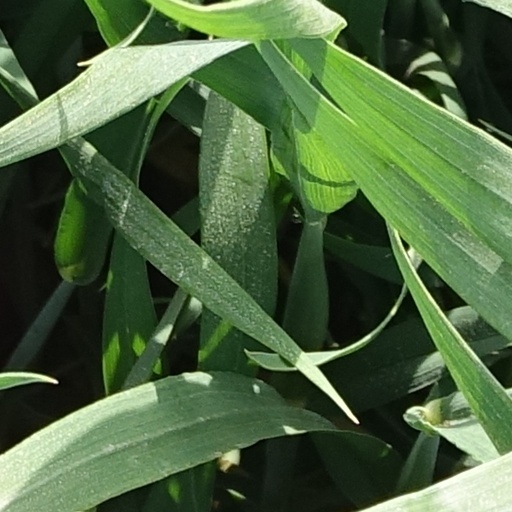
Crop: wheat